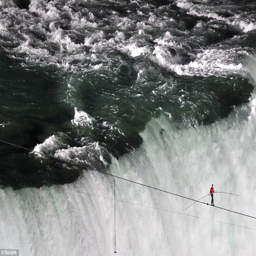
danger : organization was finely poised above the surging waterfall which has taken many casualties in the past